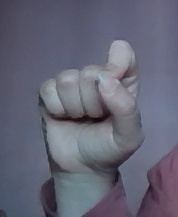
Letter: fa